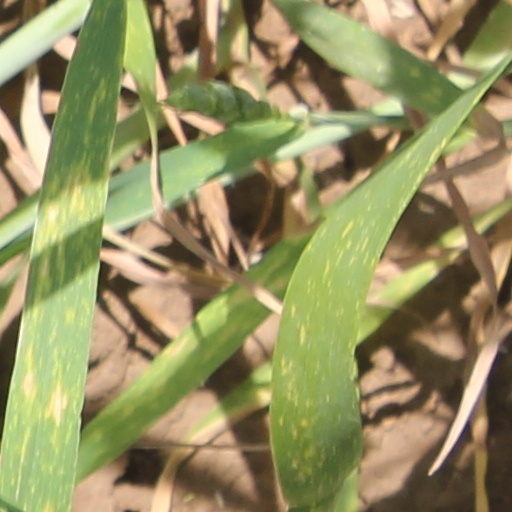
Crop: wheat